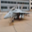
Label: airplane